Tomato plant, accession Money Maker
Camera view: vertical (180 deg); turntable rotation: 270 degrees
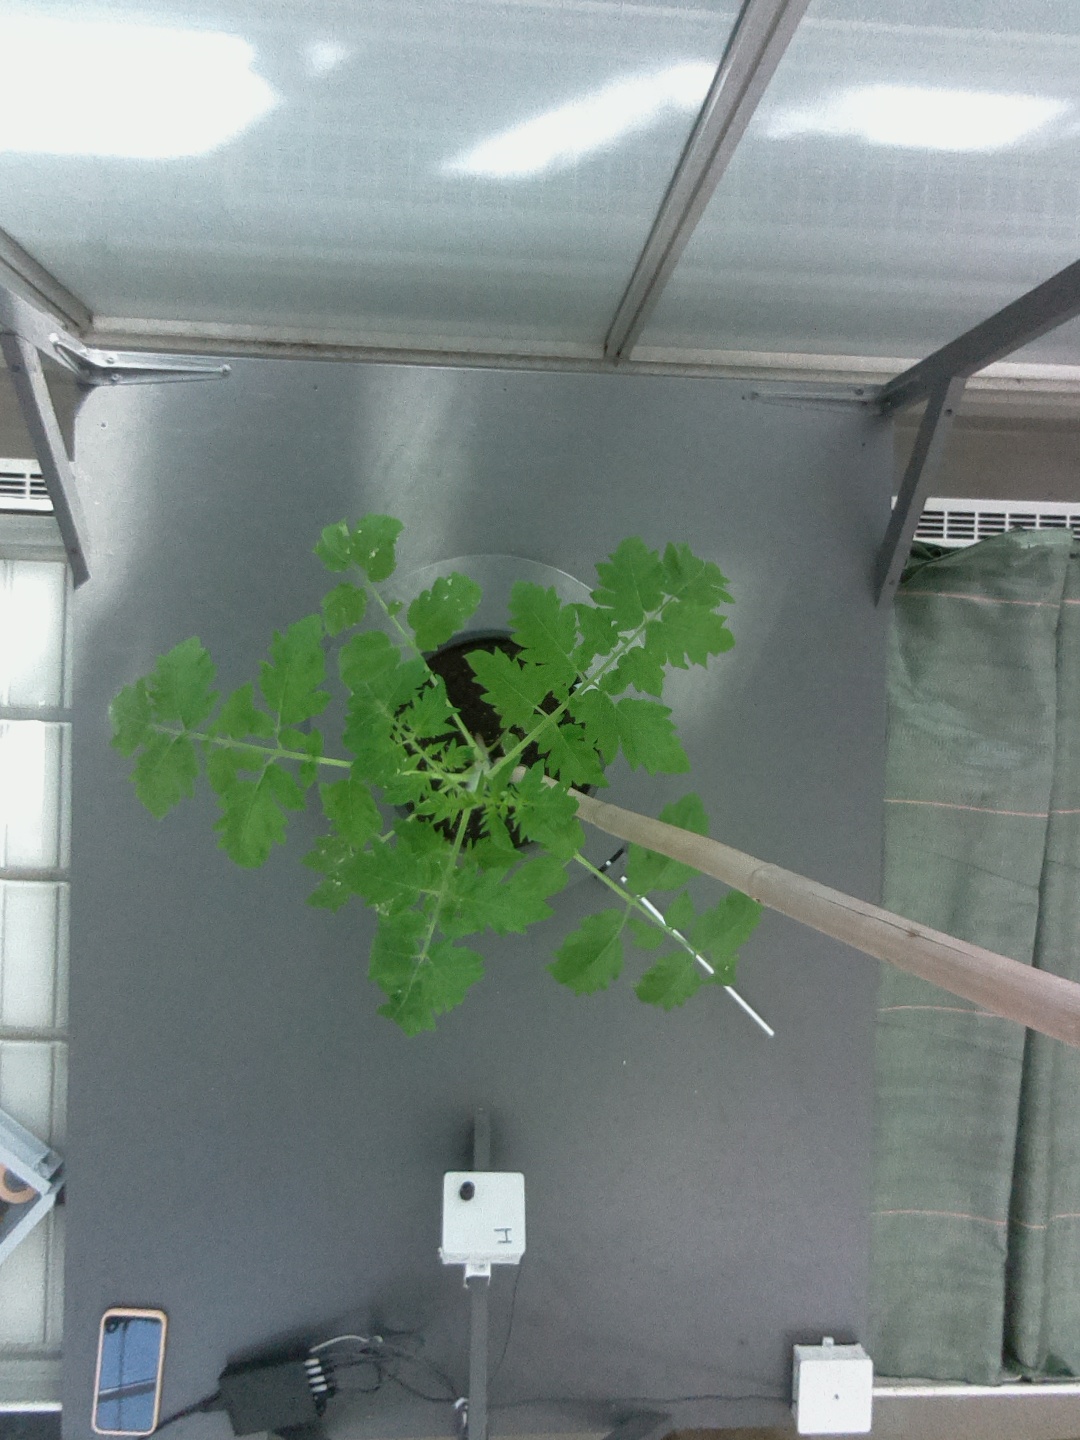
BBCH growth stage 15: 10 of true leaves visible